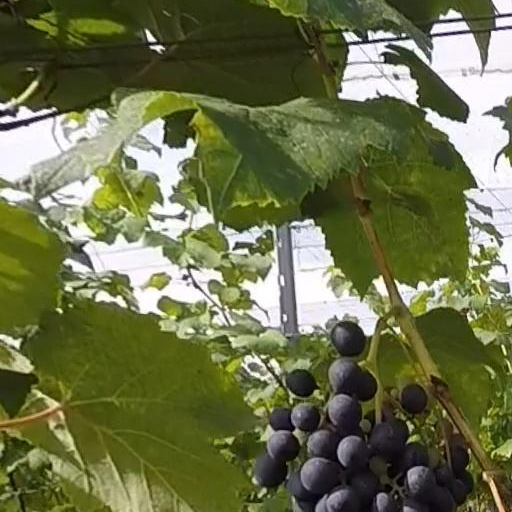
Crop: grape